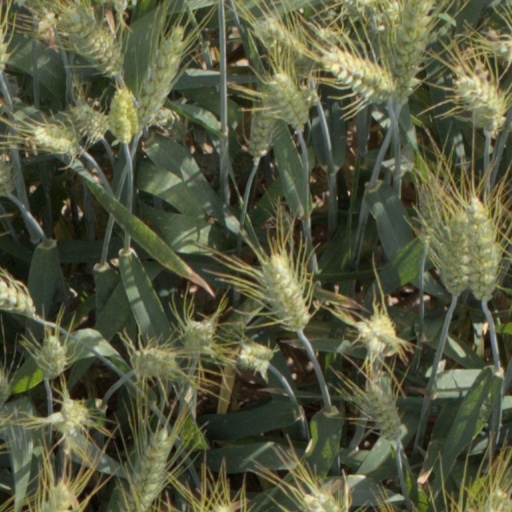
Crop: wheat